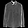
Label: Shirt